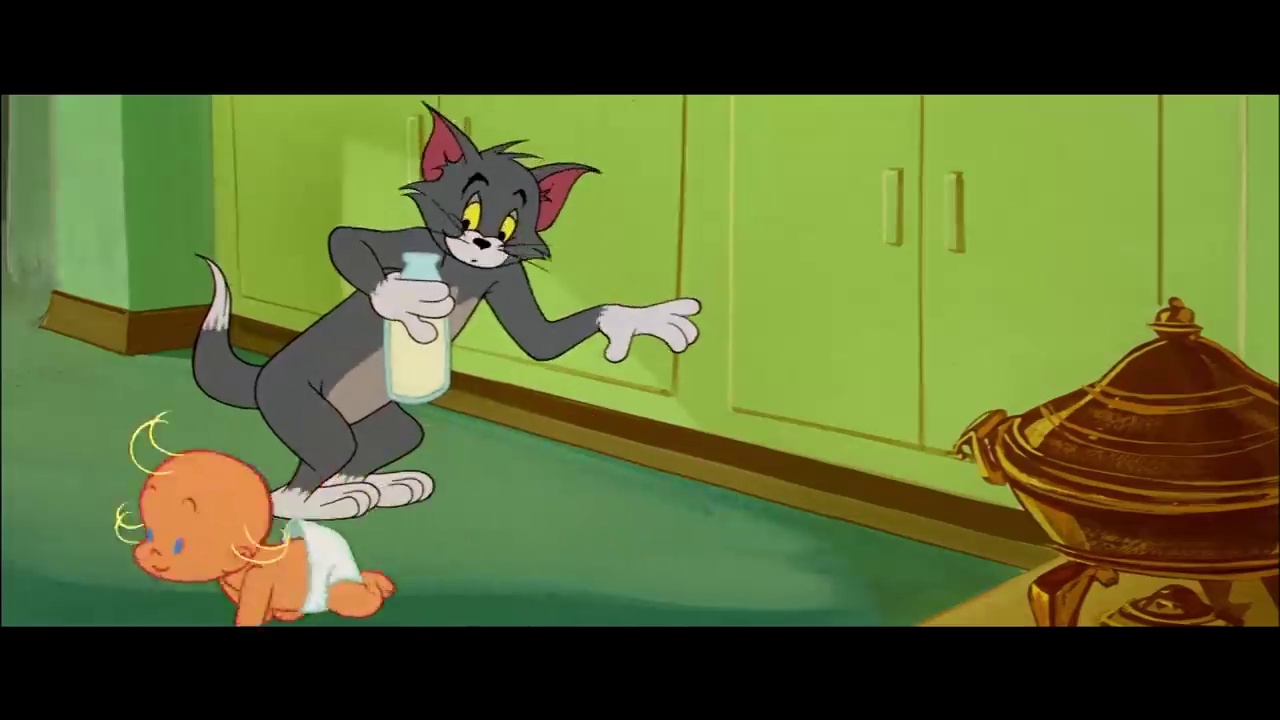
Portrait style: Cartoon Portrait